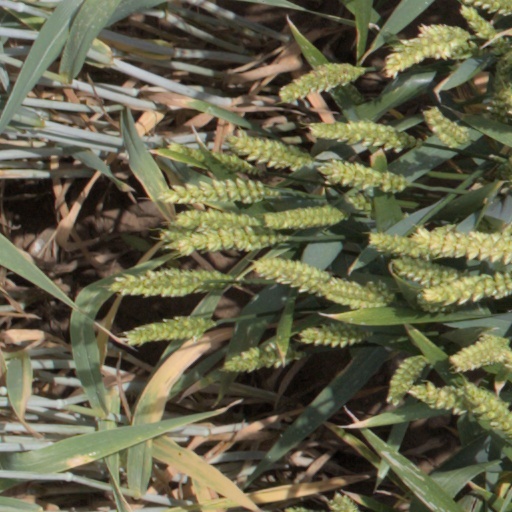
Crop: wheat